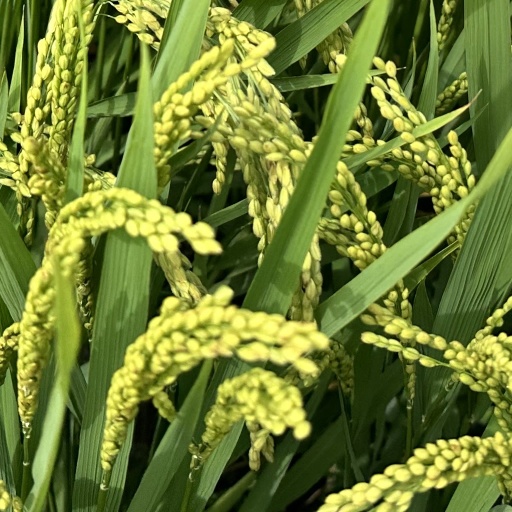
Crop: rice